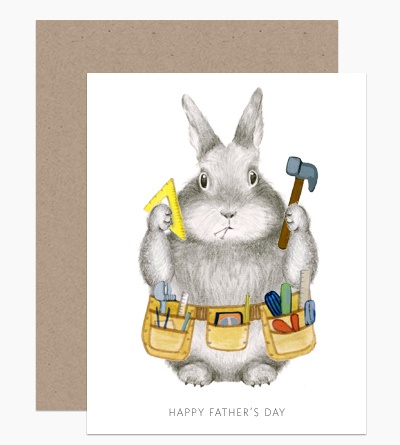
Father's Day Card- Builder Bunny
Front: Happy Father's Day Blank inside Dear Hancock card
Brand: Paper E. Clips
Category: Office Supplies > General Office Supplies > Paper Products > Business Cards